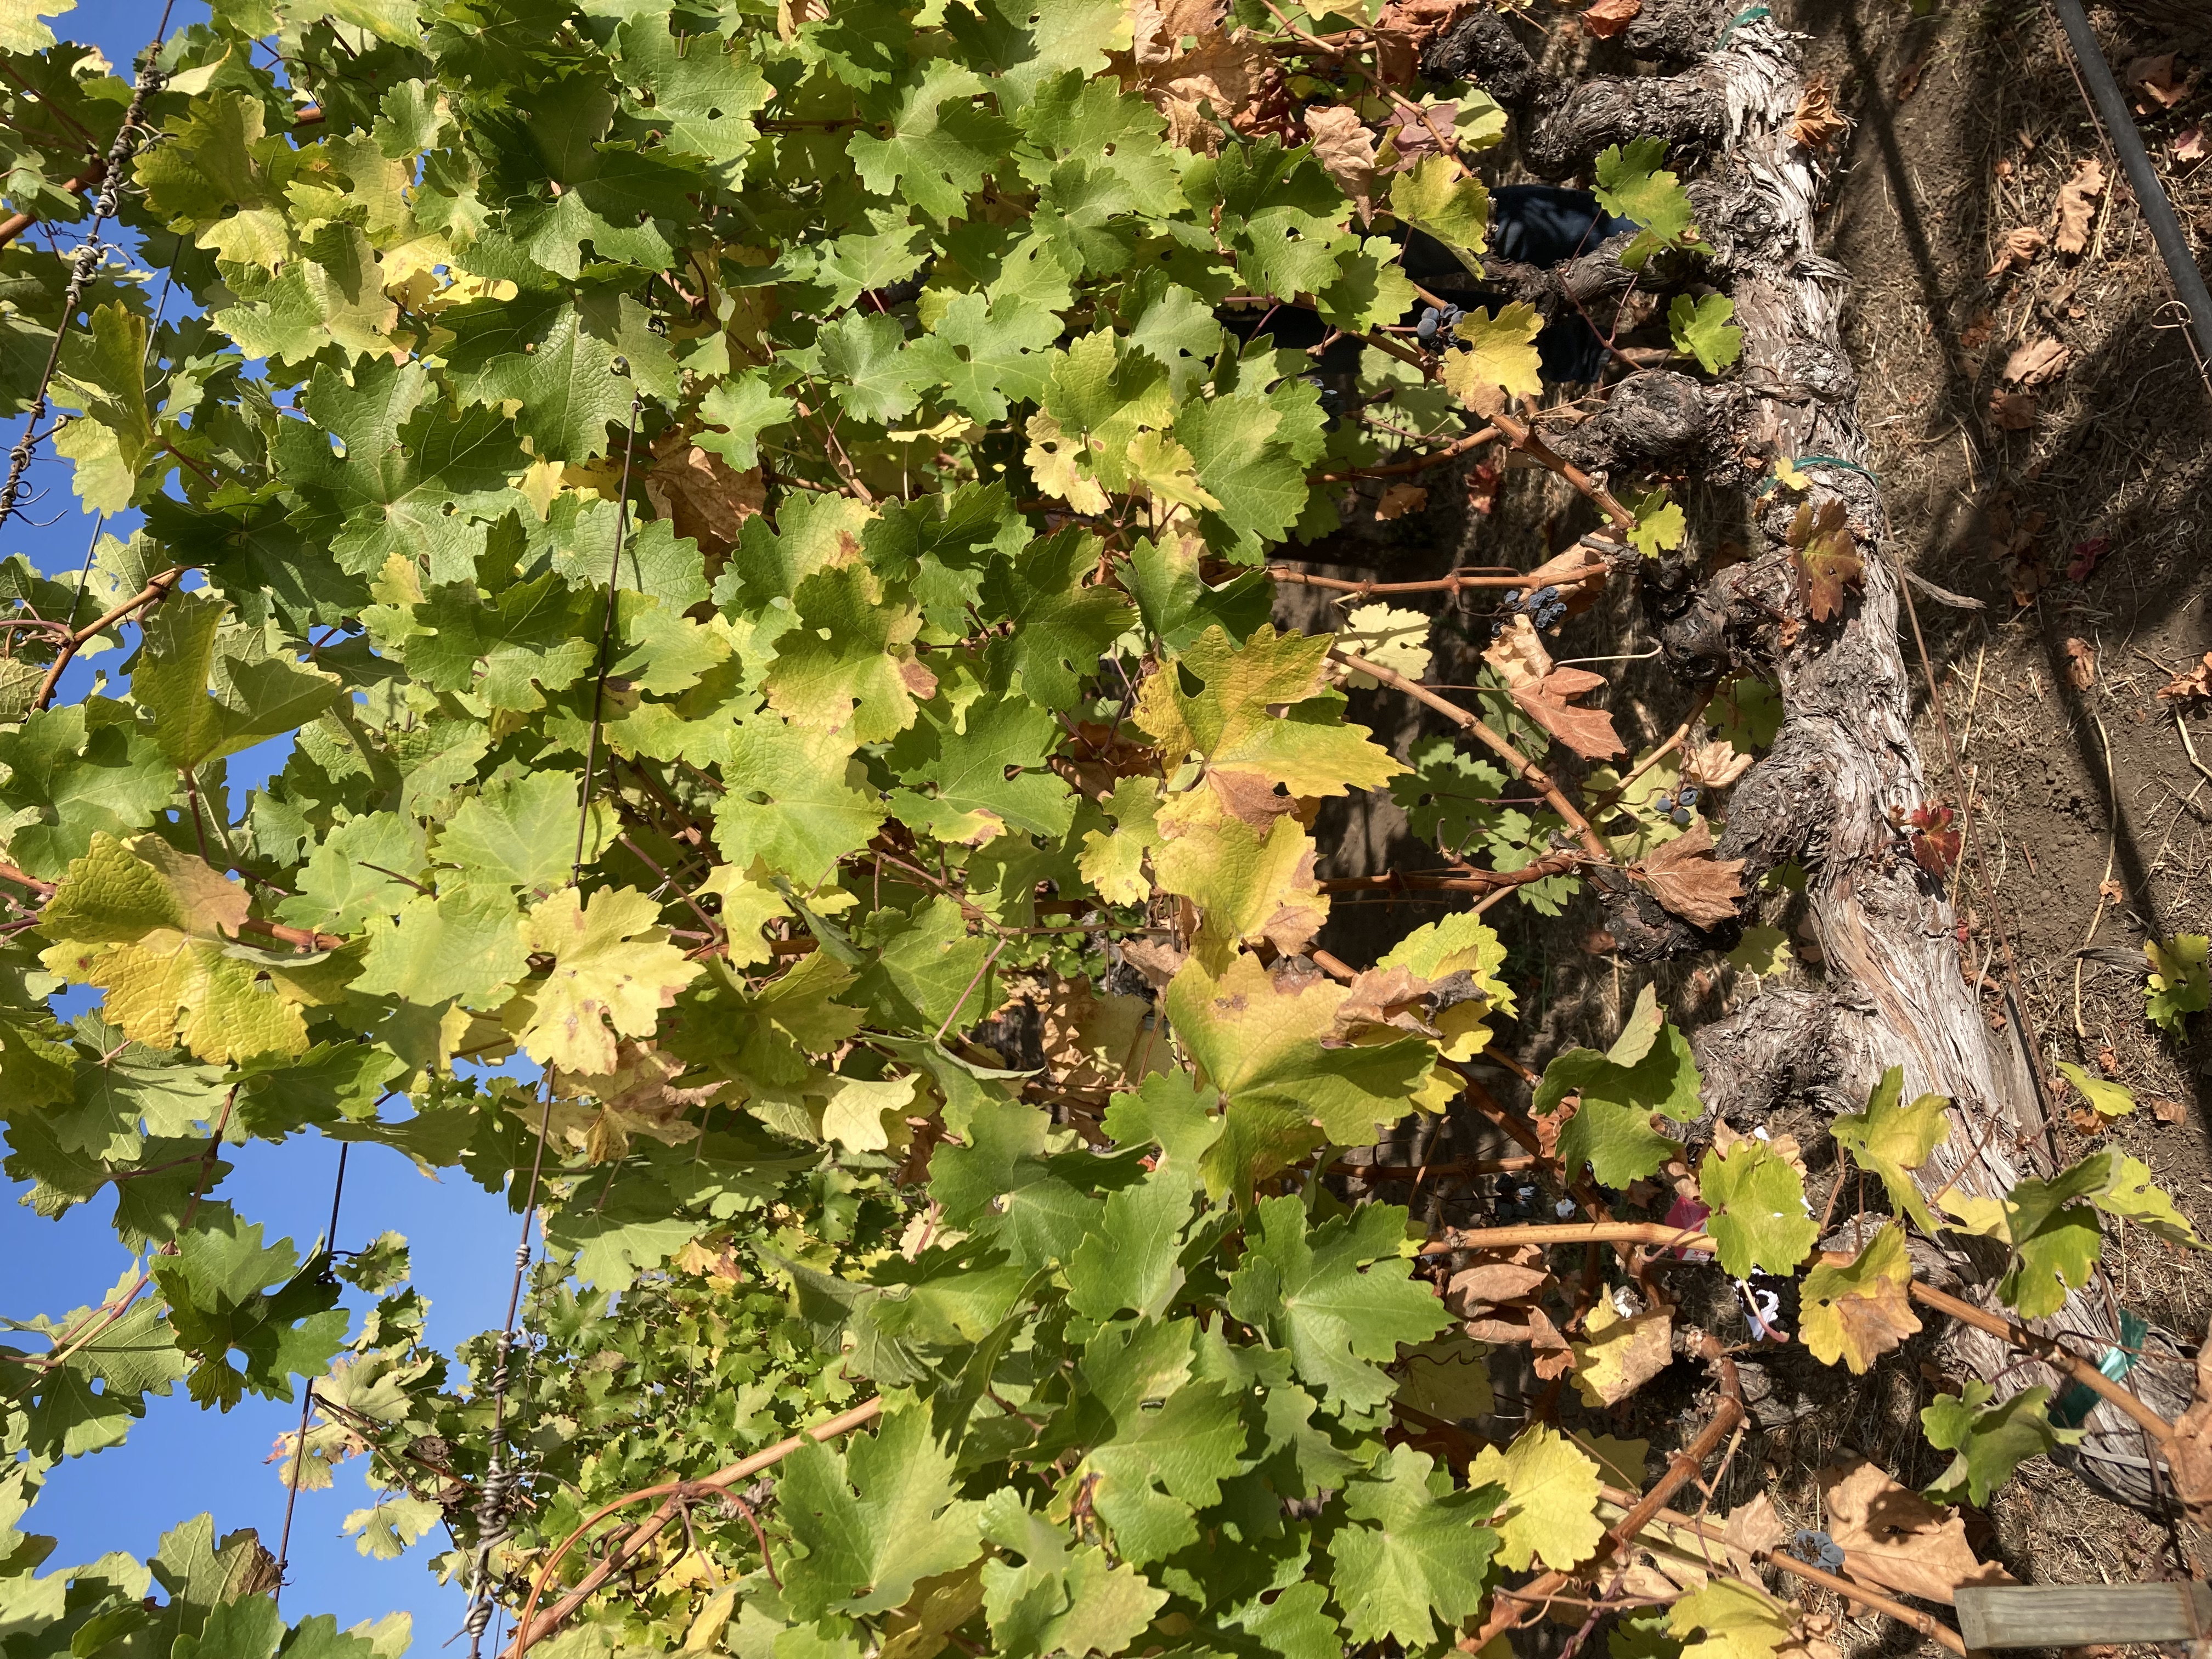
Label: No Virus